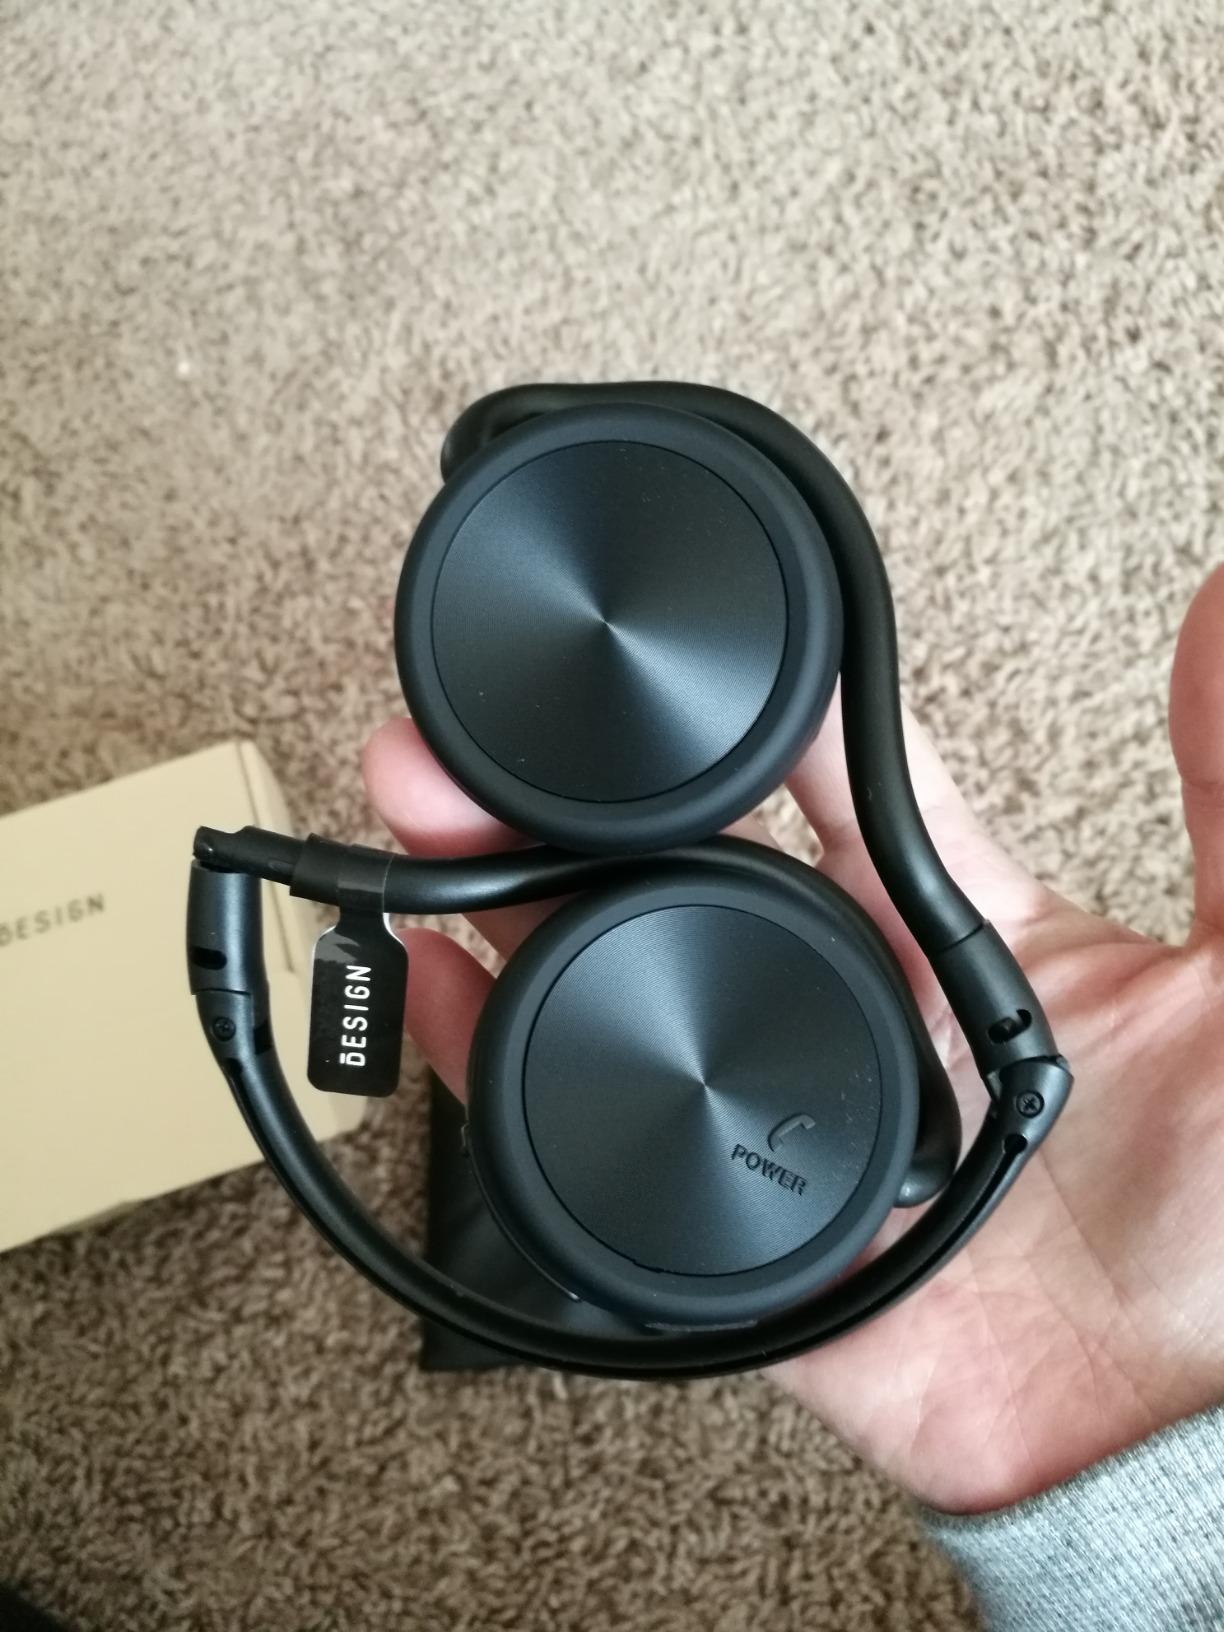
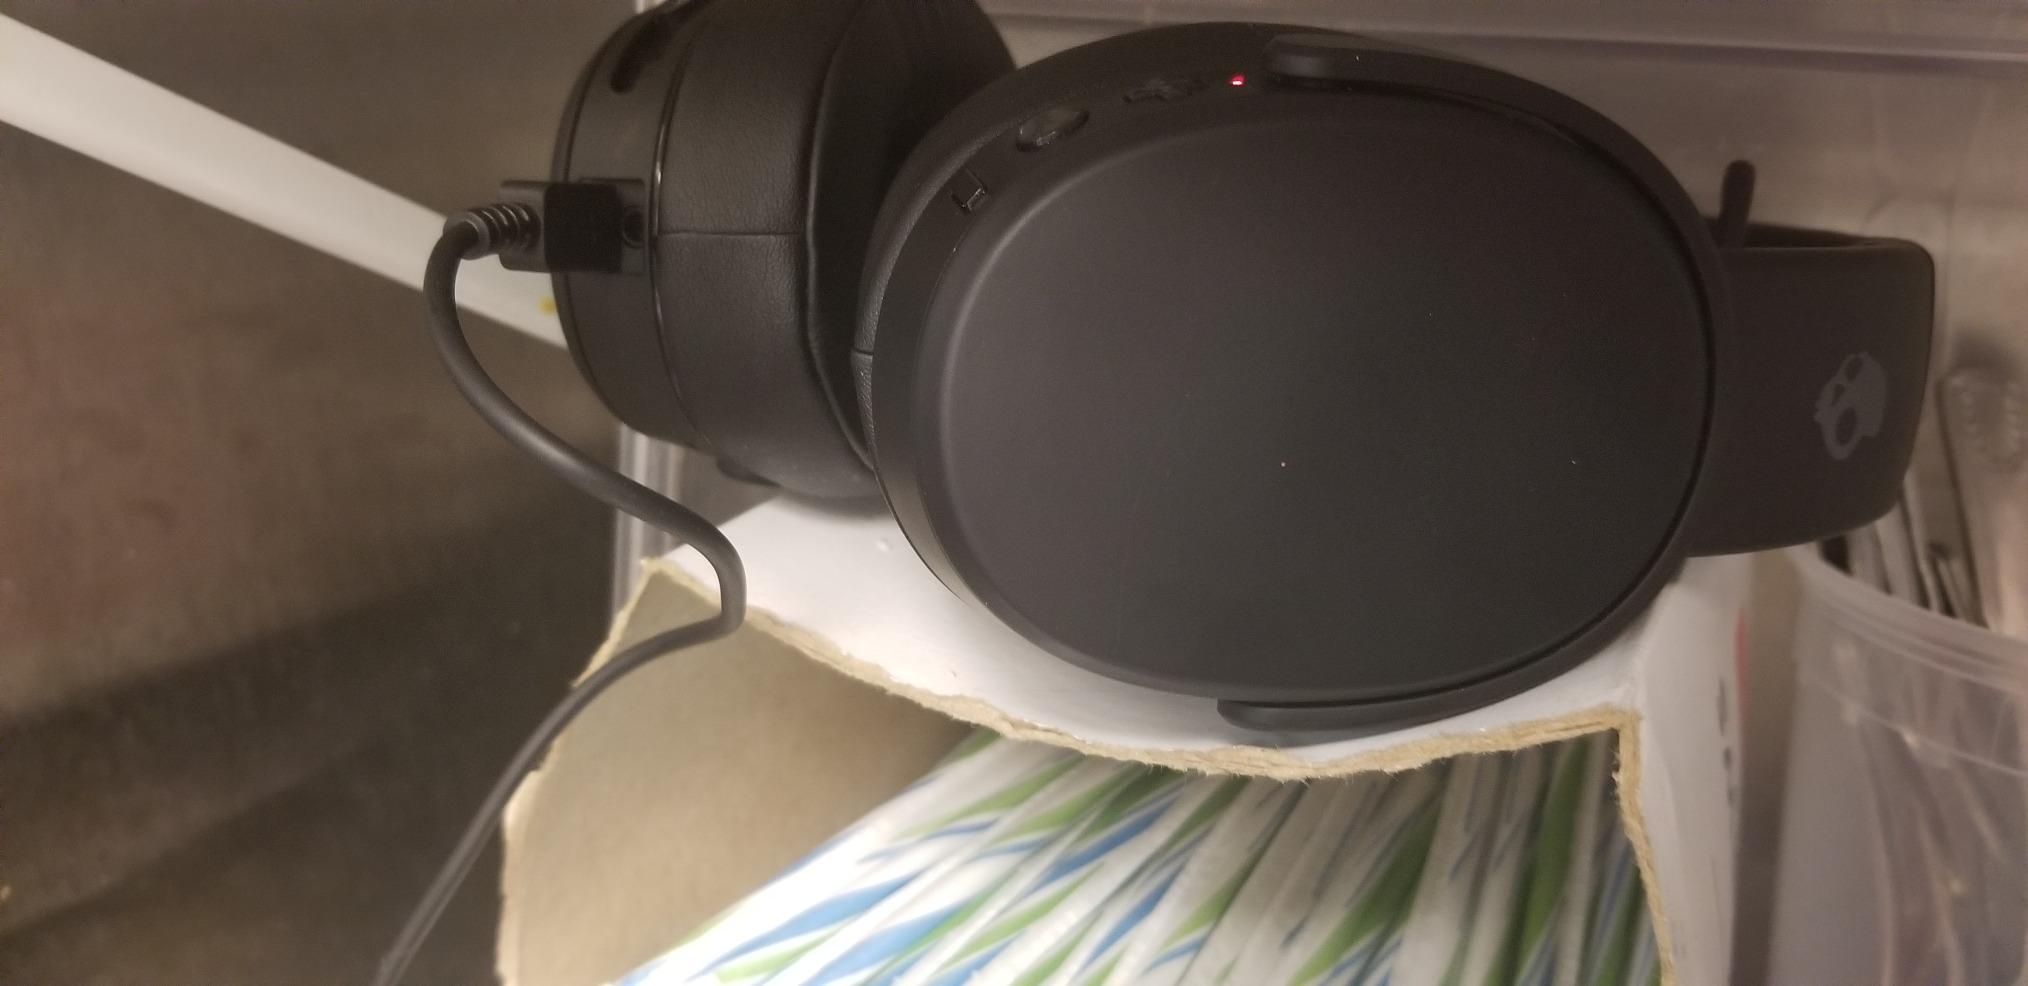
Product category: headphones
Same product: no